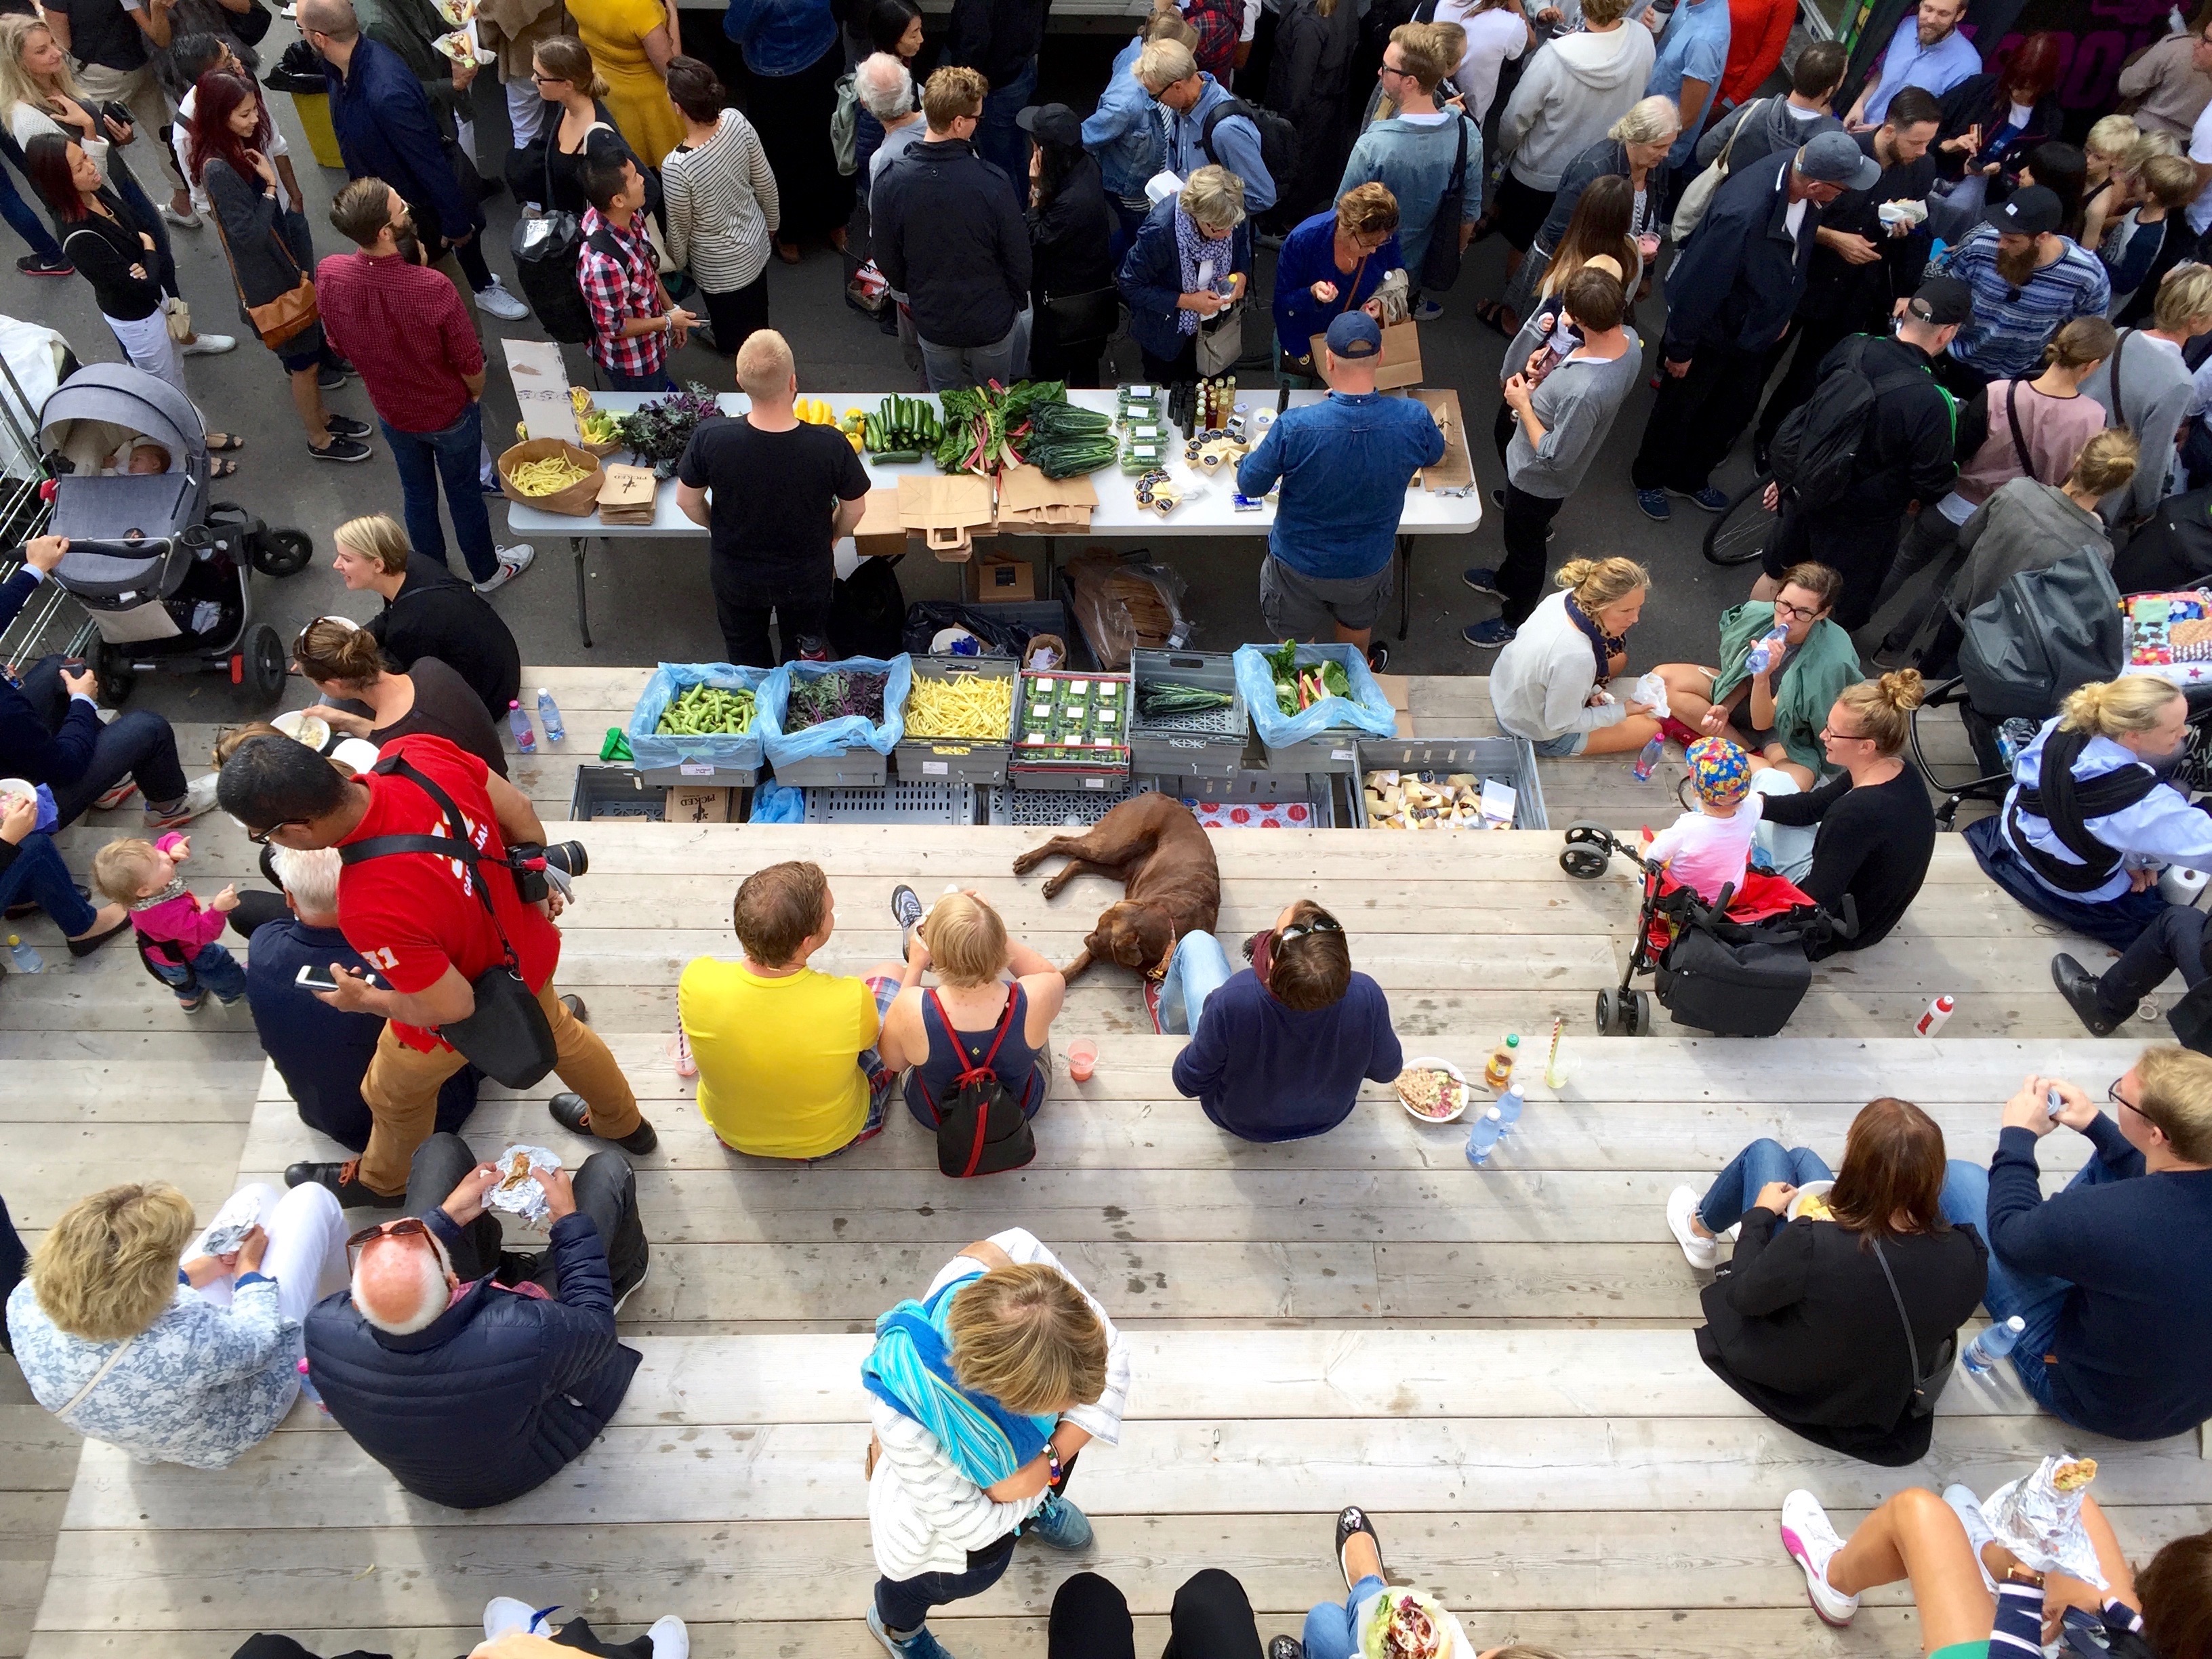
play, crowd, recreation, child, fun